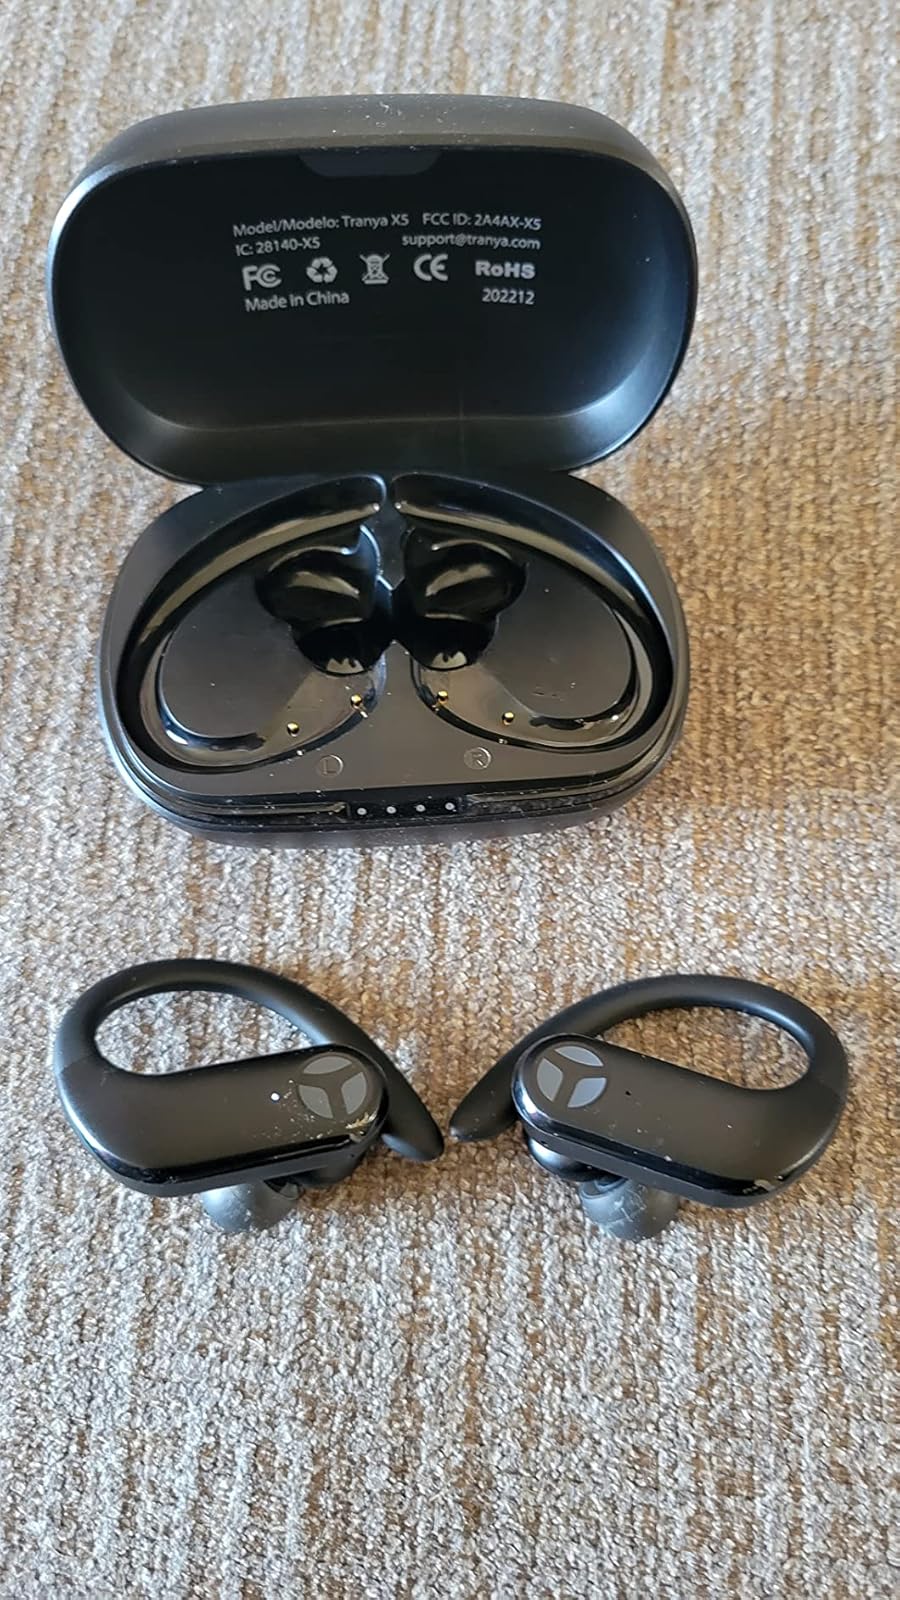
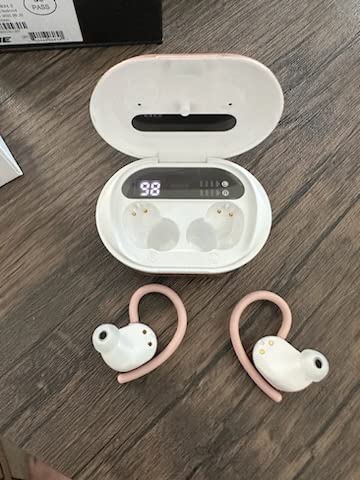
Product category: earbuds
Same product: no